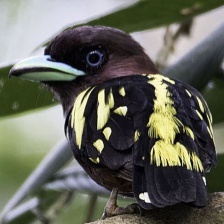
Species: BANDED BROADBILL
Scientific name: EURYLAIMUS JAVANICUS